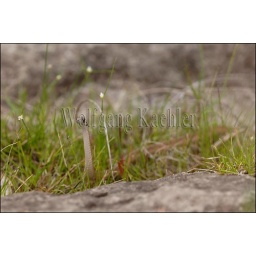
Usa, texas, hill country near hunt, texas brown snake